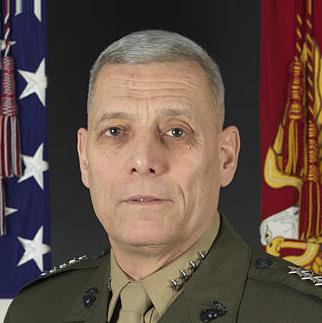
Age: 61